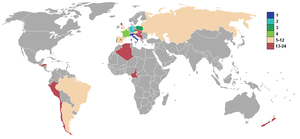
Cette page vous présente les différents tours préliminaires à la Coupe du monde 1982. C'est la 11ᵉ édition des éliminatoires puisqu'en 1930, la première Coupe du monde se joue « sur invitation ».